Adam de la Bassée

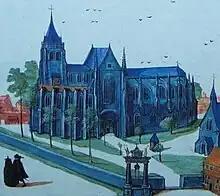
An 18th-century illustration of Saint Pierre de Lille

Adam de la Bassée (died 25 February 1286) was a canon of the collegiate church of Saint Pierre in Lille, and a poet and musician associated with the circle of trouvères around Arras. Around 1280, he composed the "Ludus super Anticlaudianum" ("Play on the "Anticlaudianus""), a rhyming paraphrase of Alain de Lille's poem "Anticlaudianus". The "Ludus" is conserved in one known manuscript, "F-Lm" 316 in the Bibliothèque Municipale Jean Levy in Lille, which may be in part a work of Adam's own hand.